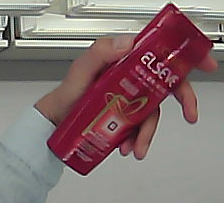
Product: loreal_shampoo